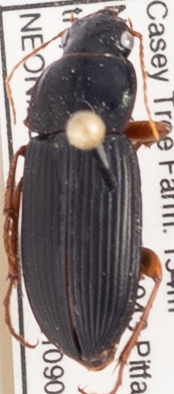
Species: Harpalus pensylvanicus
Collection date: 2021-09-07
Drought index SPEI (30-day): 1.69
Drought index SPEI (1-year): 0.63
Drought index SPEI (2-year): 0.32